Divergent (novel)

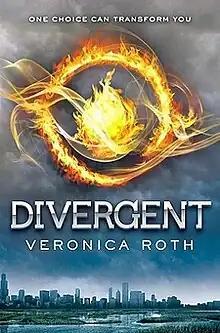
Cover of the first edition

Divergent is the debut novel of American novelist Veronica Roth, published by HarperCollins Children's Books in 2011. The first in the Divergent series, a trilogy of young adult dystopian novels (plus a book of short stories), the novel is set in a post-apocalyptic Chicago, where society defines its citizens by their social and personality-related affiliation with one of five factions. This rigid system has removed the threat of anyone exercising independent will and re-threatening the population's safety. In the story, Beatrice Prior joins the ranks of the Dauntless faction and explores her new identity as "Tris". Underlying the action- and dystopian-focused main plot is a romantic subplot between Tris and "Four", one of her instructors in the Dauntless faction.